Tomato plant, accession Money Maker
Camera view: horizontal (90 deg, fisheye); turntable rotation: 150 degrees
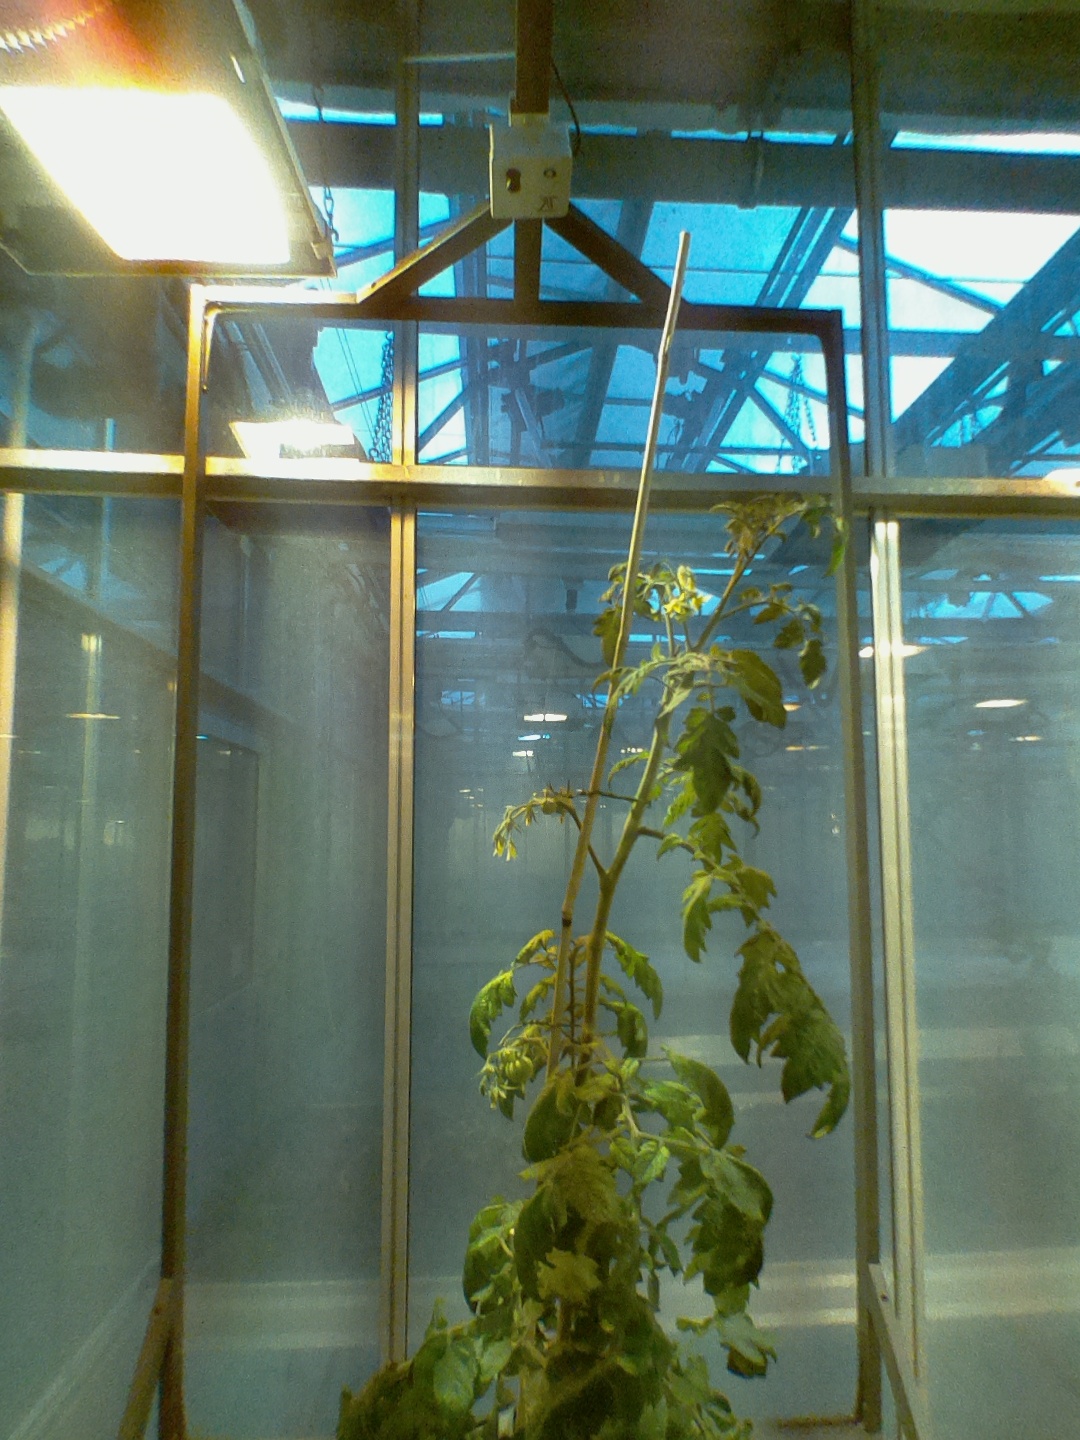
BBCH growth stage 71: 10%-20% of final fruit size